Depew Union Free School District

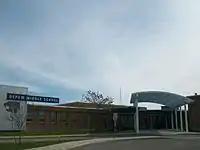
Depew Middle School entrance

Cayuga Heights Elementary is located at 1780 Como Park Boulevard and serves grades K through 5. The current principal is Michelle Kudla.